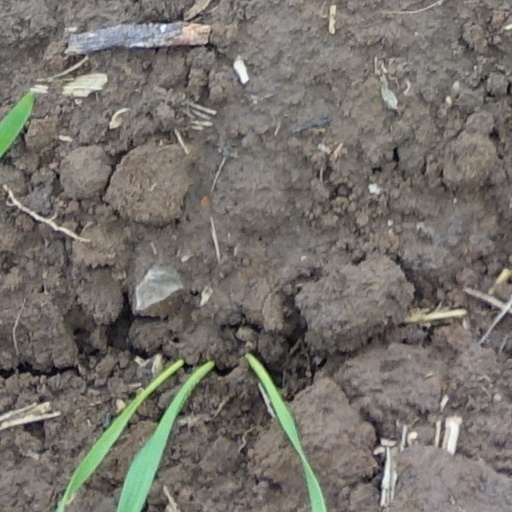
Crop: wheat